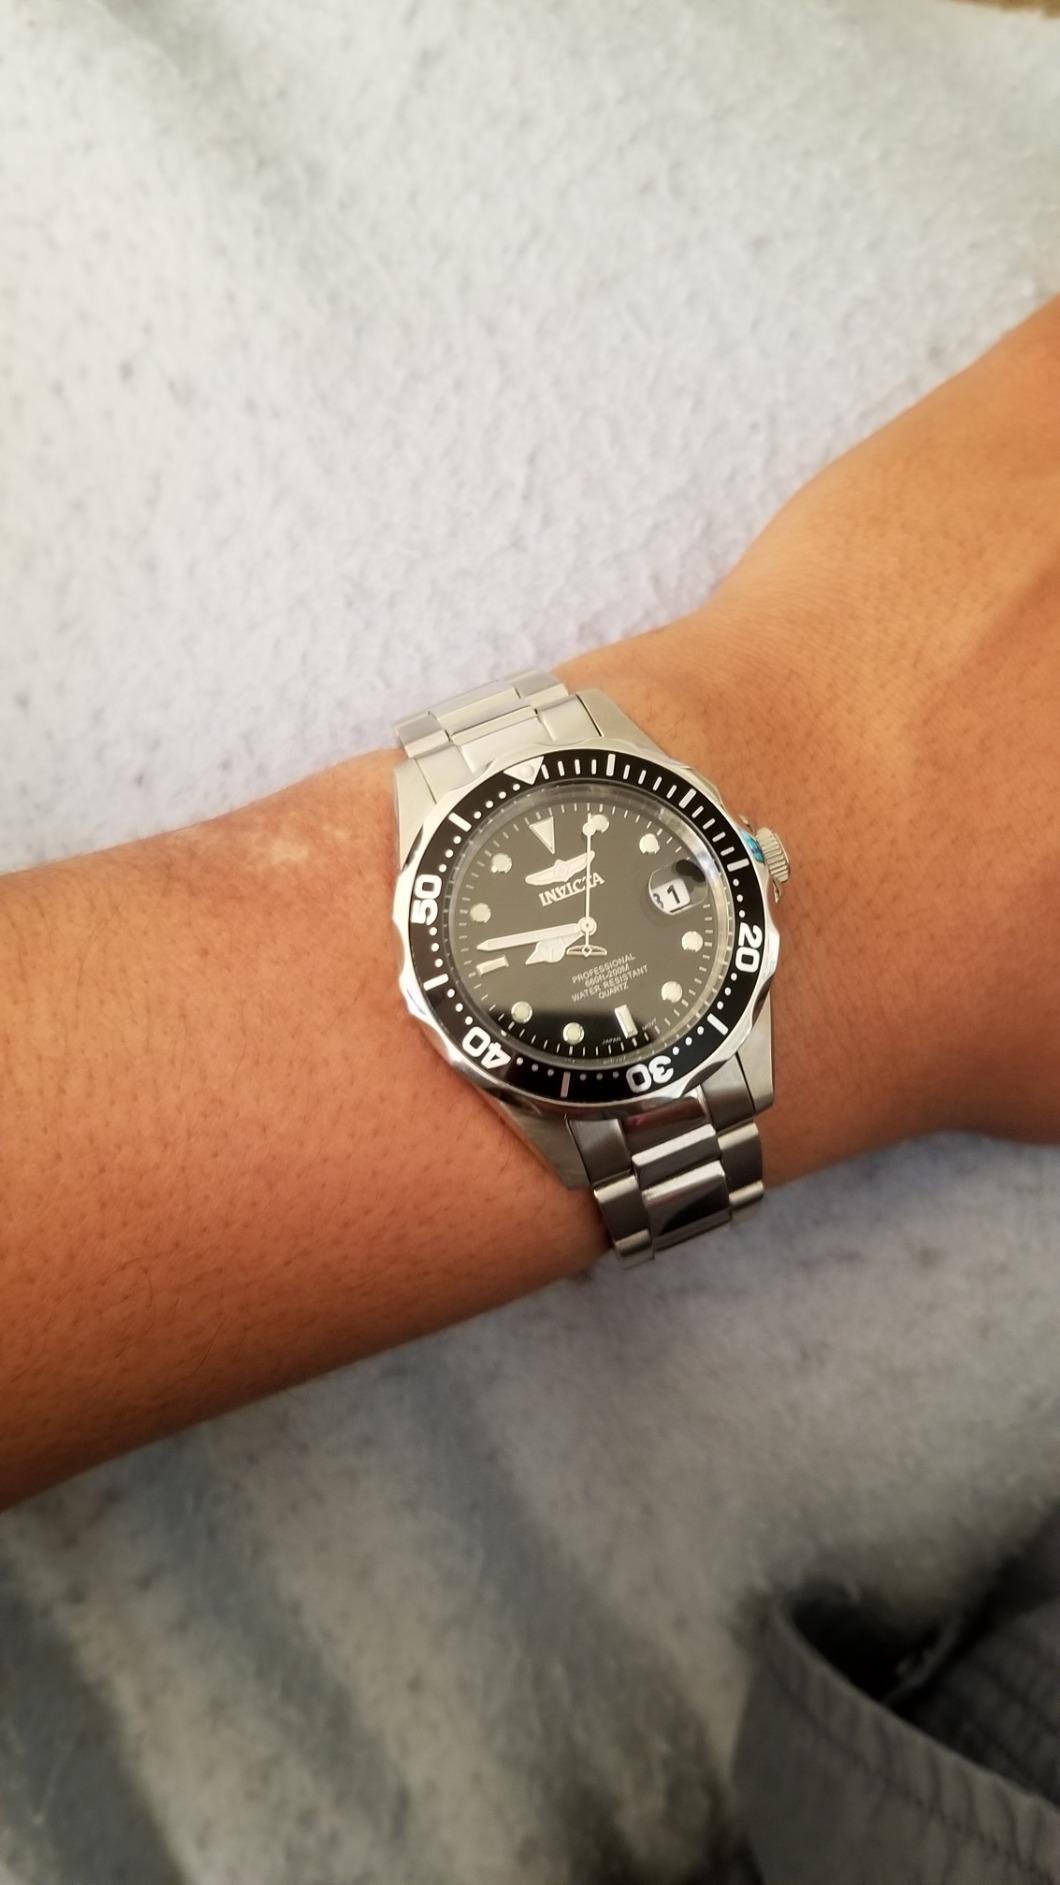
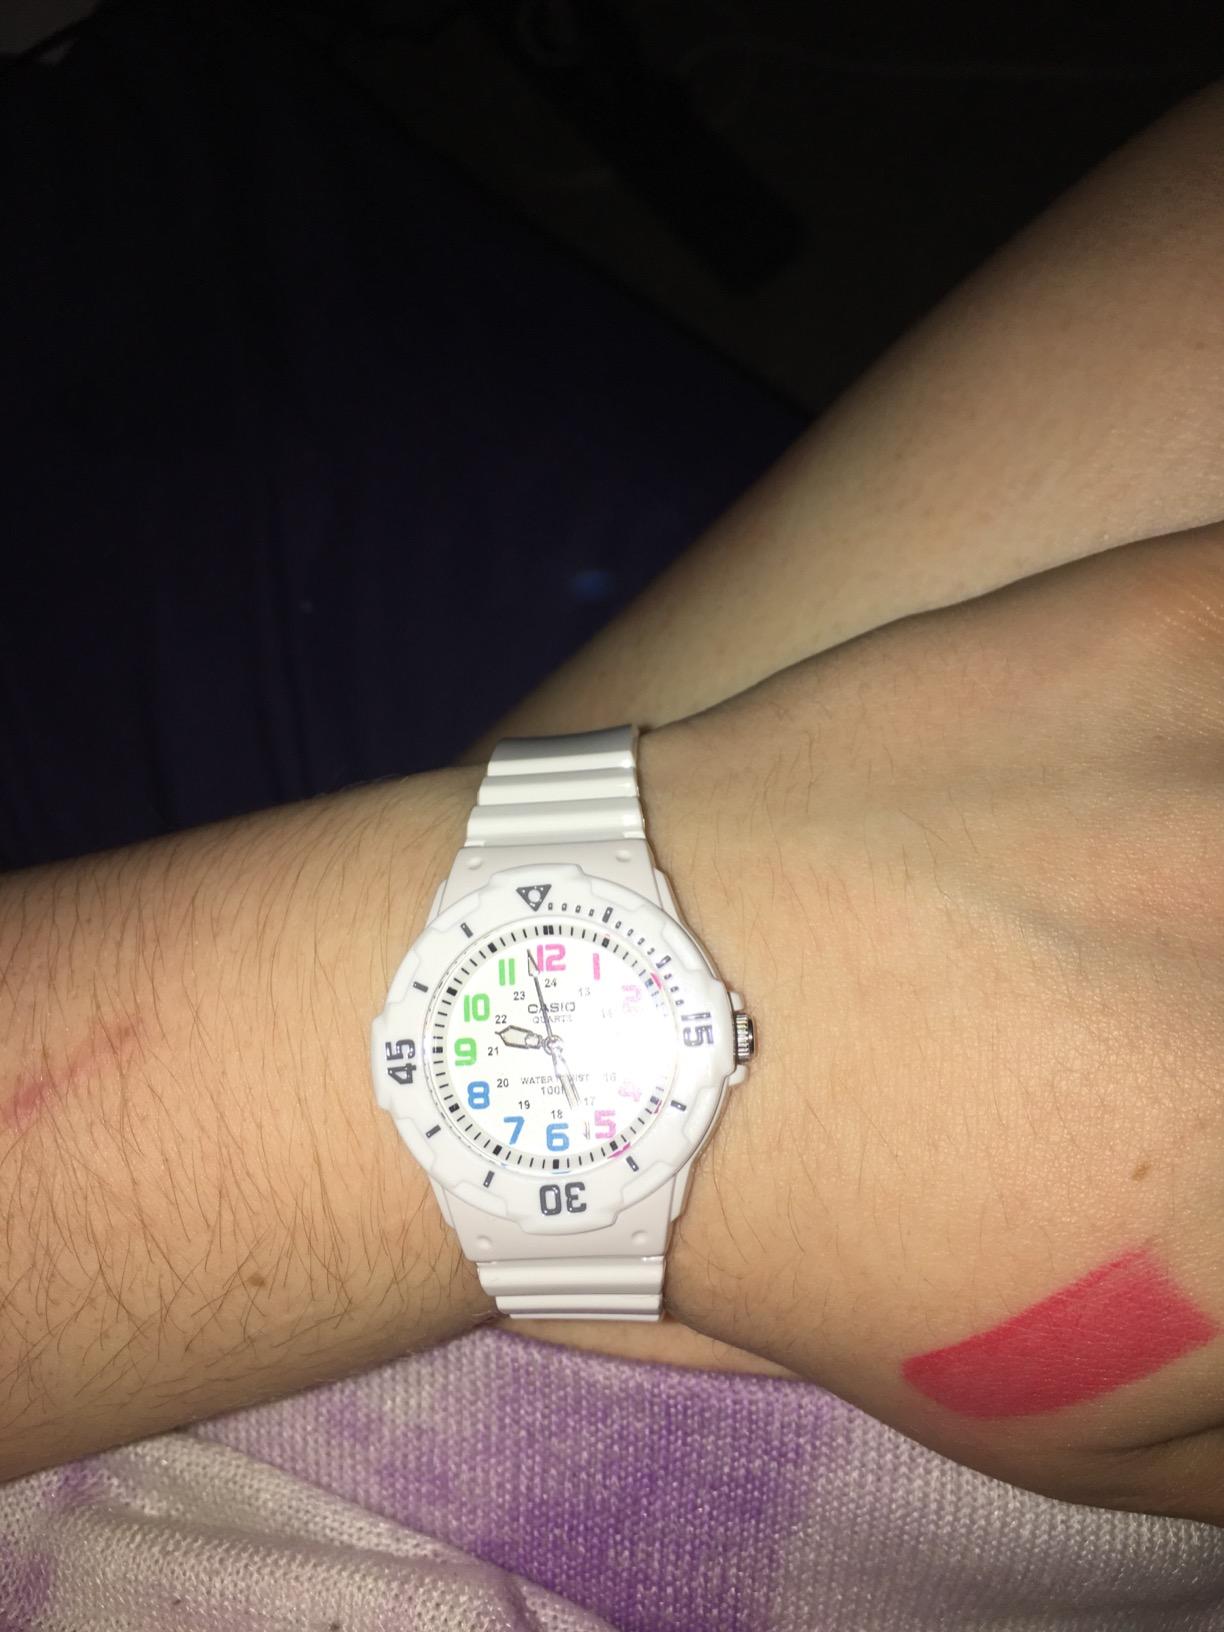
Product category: accessories_watch
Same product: no